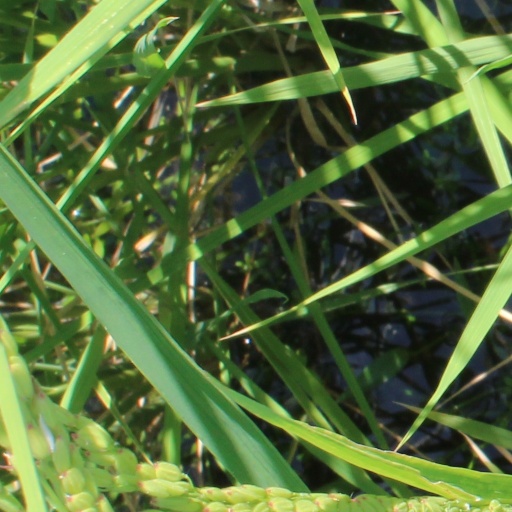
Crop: rice